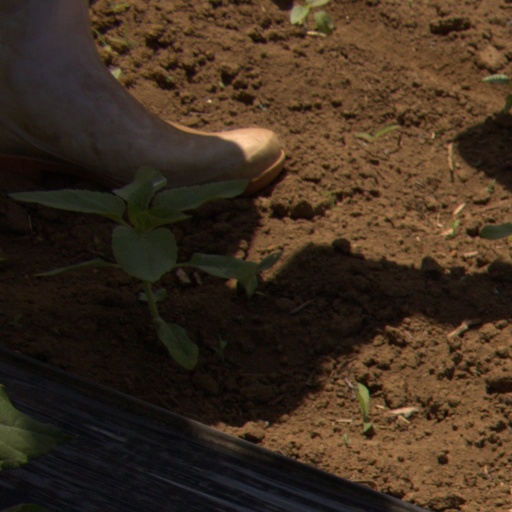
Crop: Jerusalem artichoke